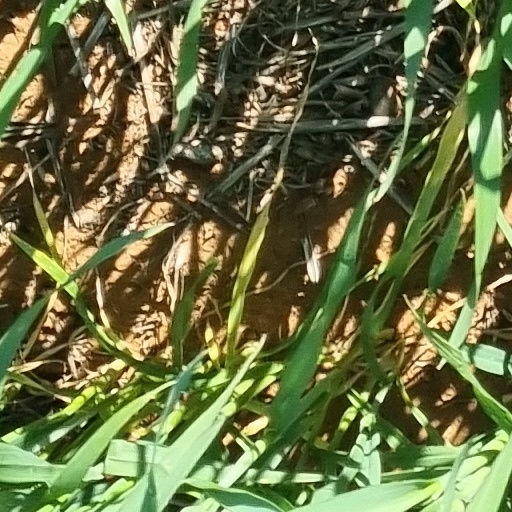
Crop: wheat